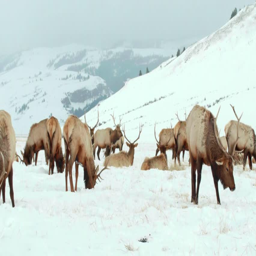
rest by a snow covered hill